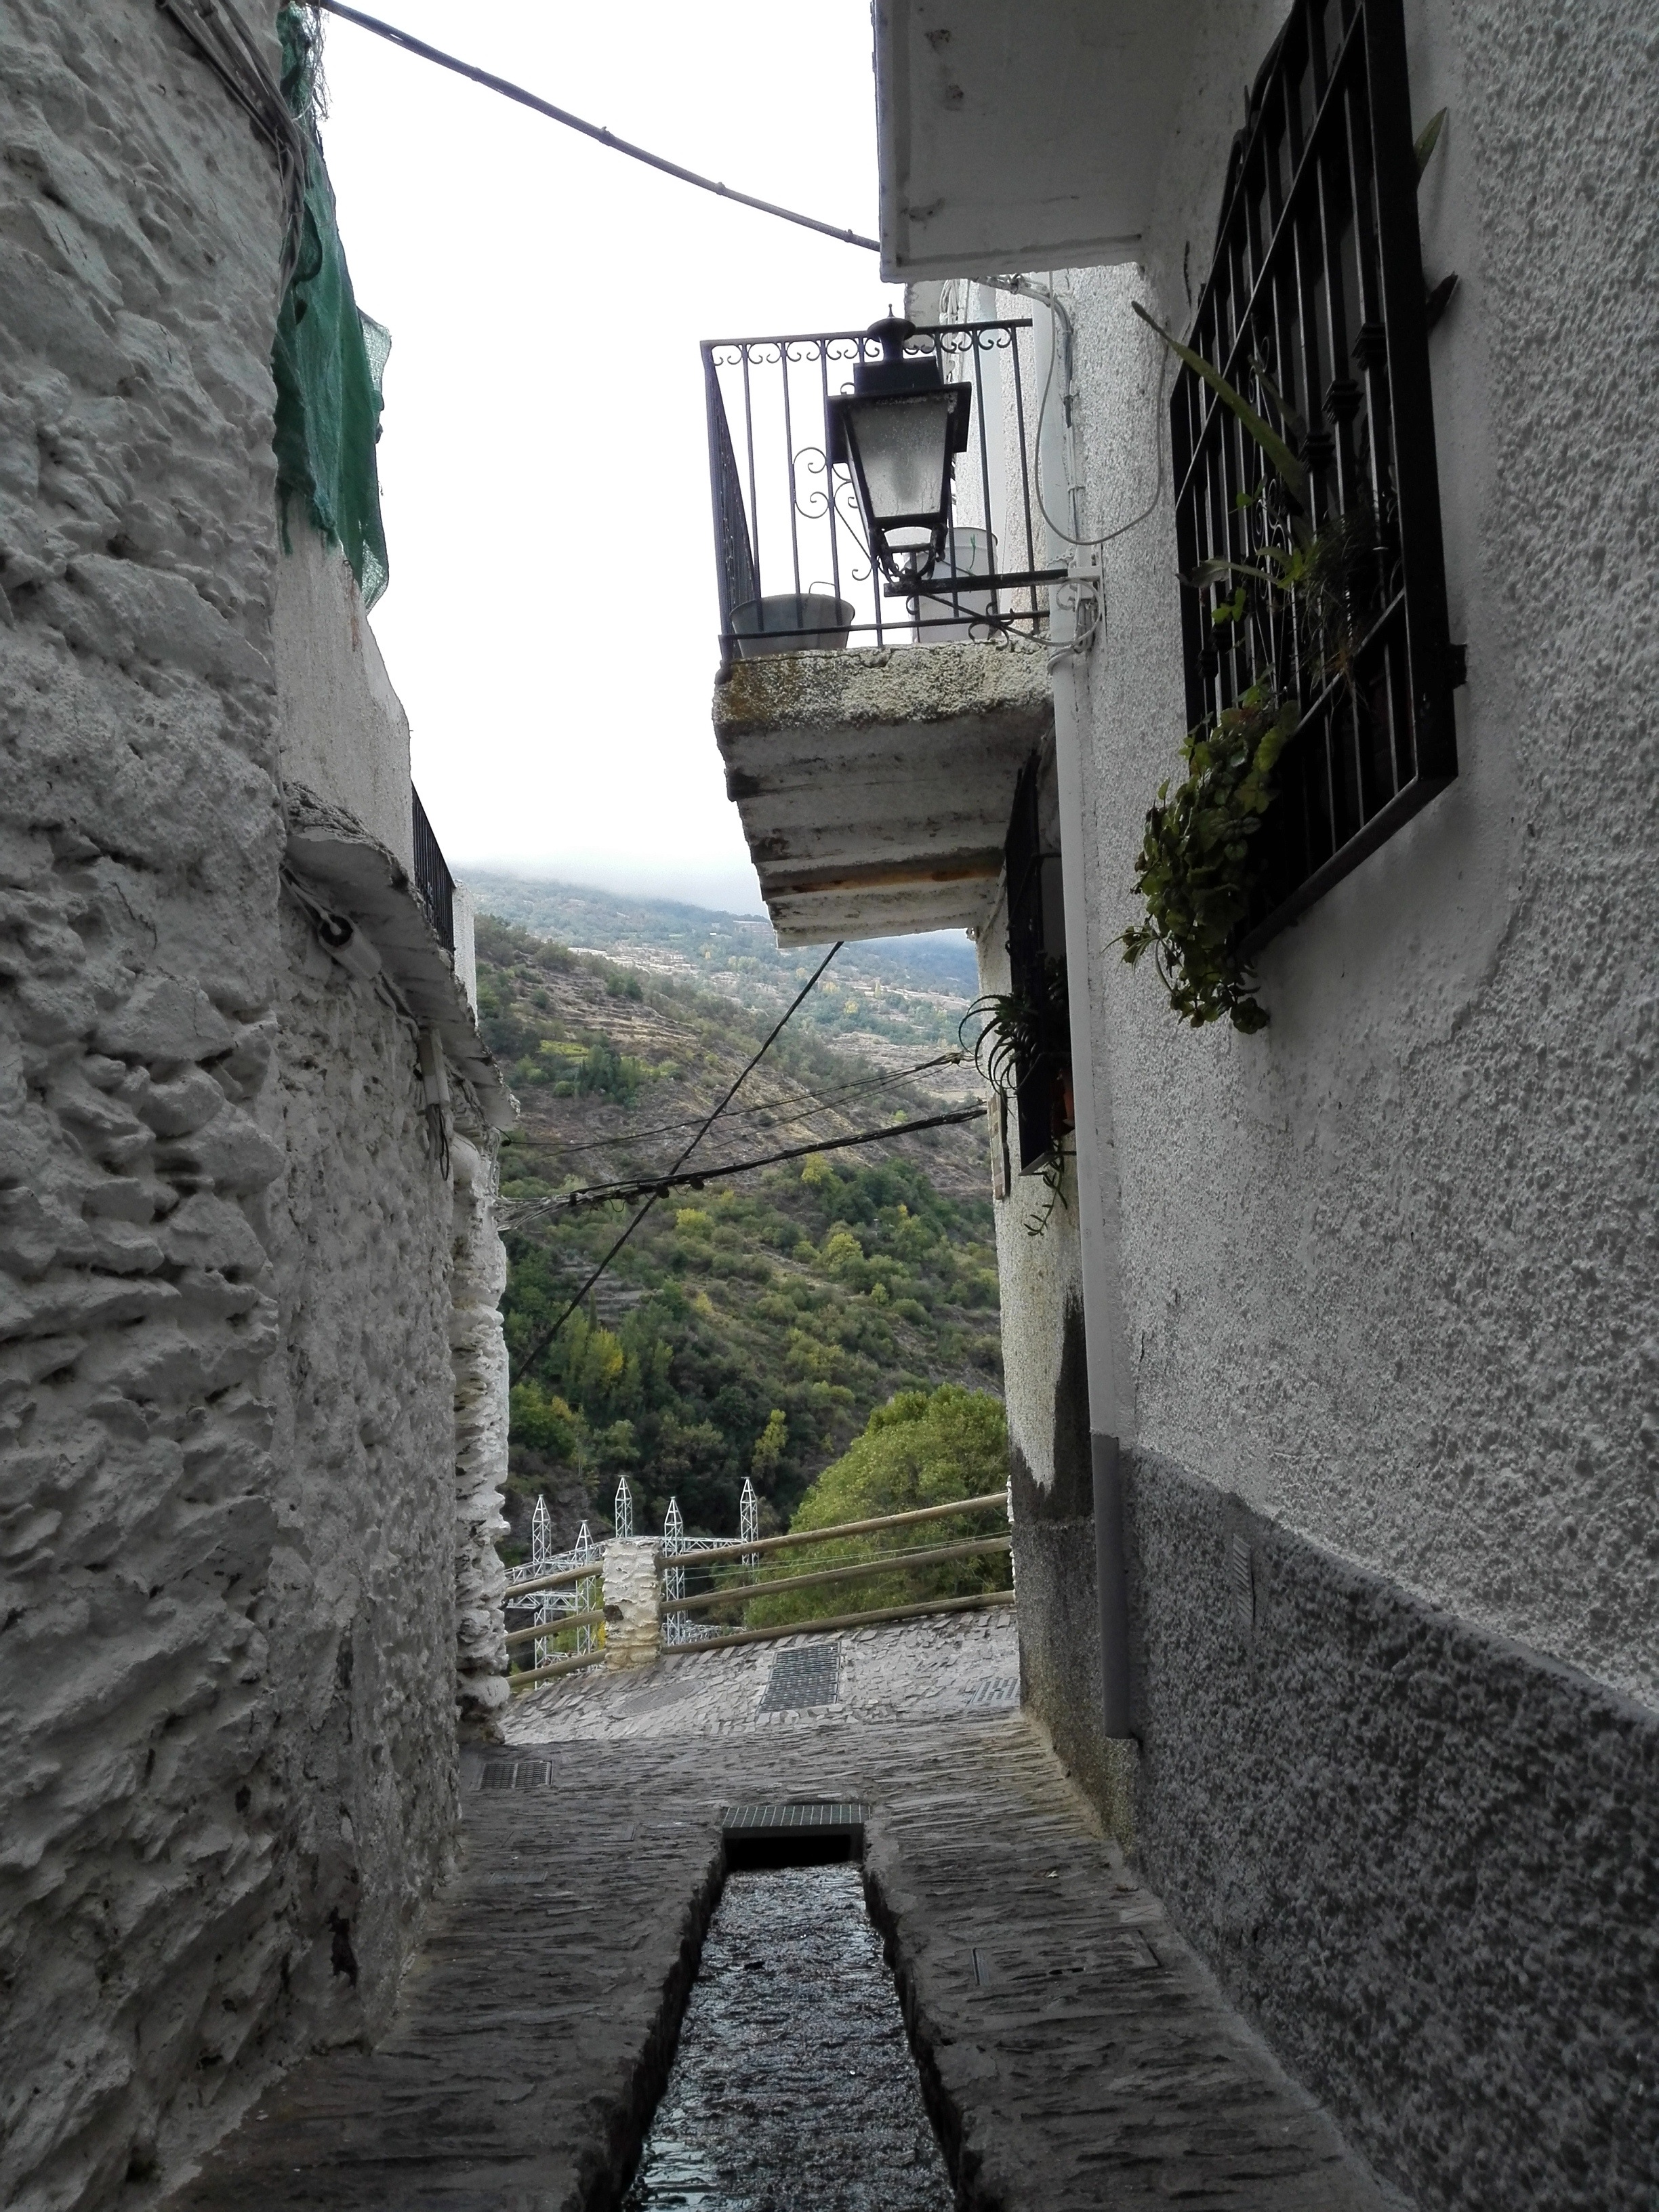
architecture, road, street, house, town, alley, wall, travel, village, castle, tourism, lane, waterway, infrastructure, granada, alpujarra, urban area